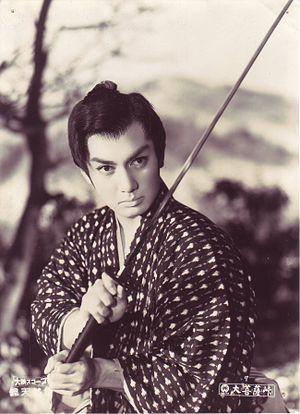
Kenji Misumi né le 2 mars 1921 à Kyoto et mort le 24 septembre 1975 est un réalisateur japonais.